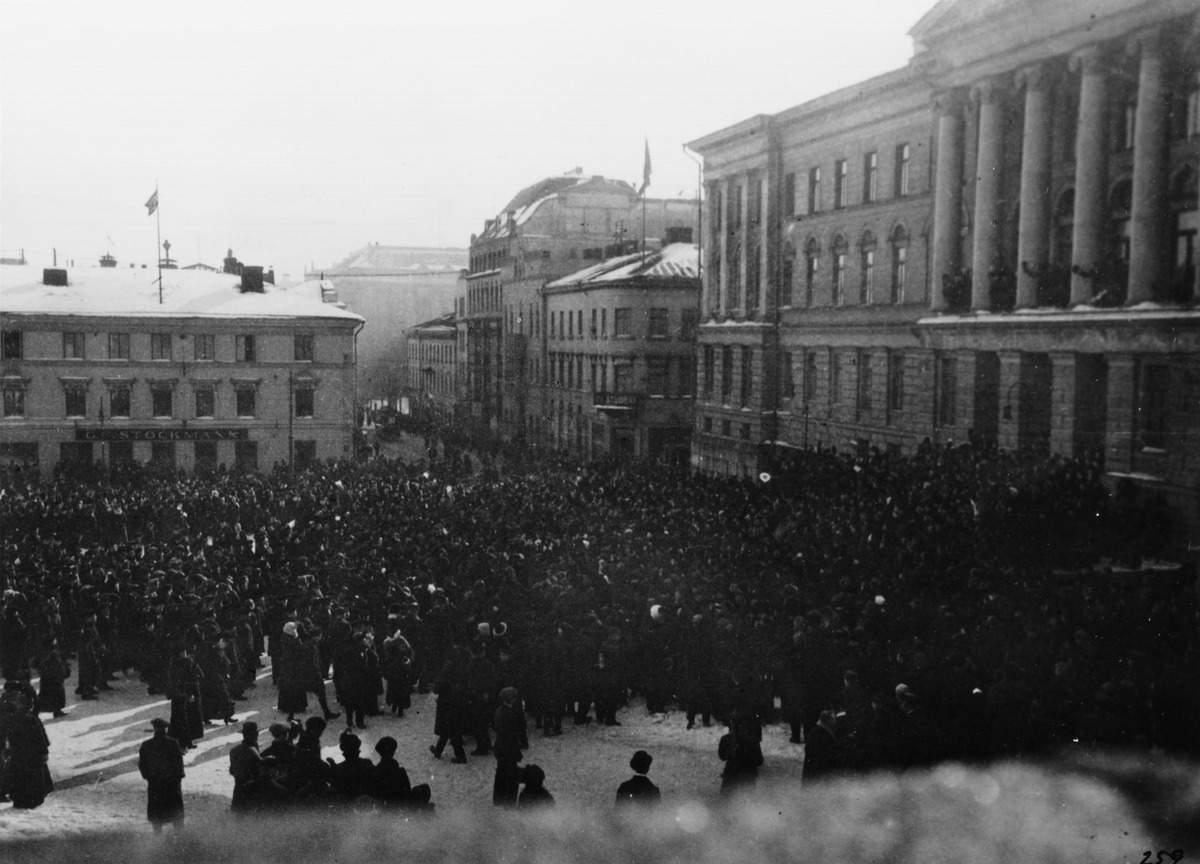
Amiraali Maximov puhuu ylioppilaille yliopiston edustalla 21
sisällön kuvaus: Amiraali Maximov puhuu ylioppilaille yliopiston edustalla 21.3.1917 Venäjän maaliskuun vallankumouksen aikana. mustavalkoinen
Ajankohta: kuvausaika 21.03.1917
Paikka: Suomi, Uusimaa, Helsinki, Kruununhaka Helsinki, Unioninkatu 34. Senaatintori
Aiheet: Maximov,  ,, vallankumoukset, ylioppilaat